Albert Pierrepoint

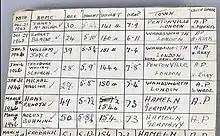
Albert Pierrepoint's notebook, where he listed the personal details of the people he executed, including Lord Haw-Haw, and the drop length (in feet and inches) each received during their hanging

In late 1945, following the liberation of the Bergen-Belsen concentration camp and the subsequent trial of the camp's officials and functionaries, Pierrepoint was sent to Hamelin, Germany to carry out the executions of eleven of those sentenced to death, plus two other German war criminals convicted of murdering an RAF pilot in the Netherlands in March 1945. He disliked any publicity connected to his role and was unhappy that his name had been announced to the press by Field Marshal Sir Bernard Montgomery. When he flew to Germany, he was followed across the airfield by the press, which he described as being "as unwelcome as a lynch mob". He was given the honorary military rank of lieutenant colonel and, on 13 December, he first executed the women individually, then the men two at a time. Pierrepoint travelled several times to Hamelin, and between December 1948 and October 1949 he executed 226 people, often over 10 a day, and on several occasions groups of up to 17 over 2 days.